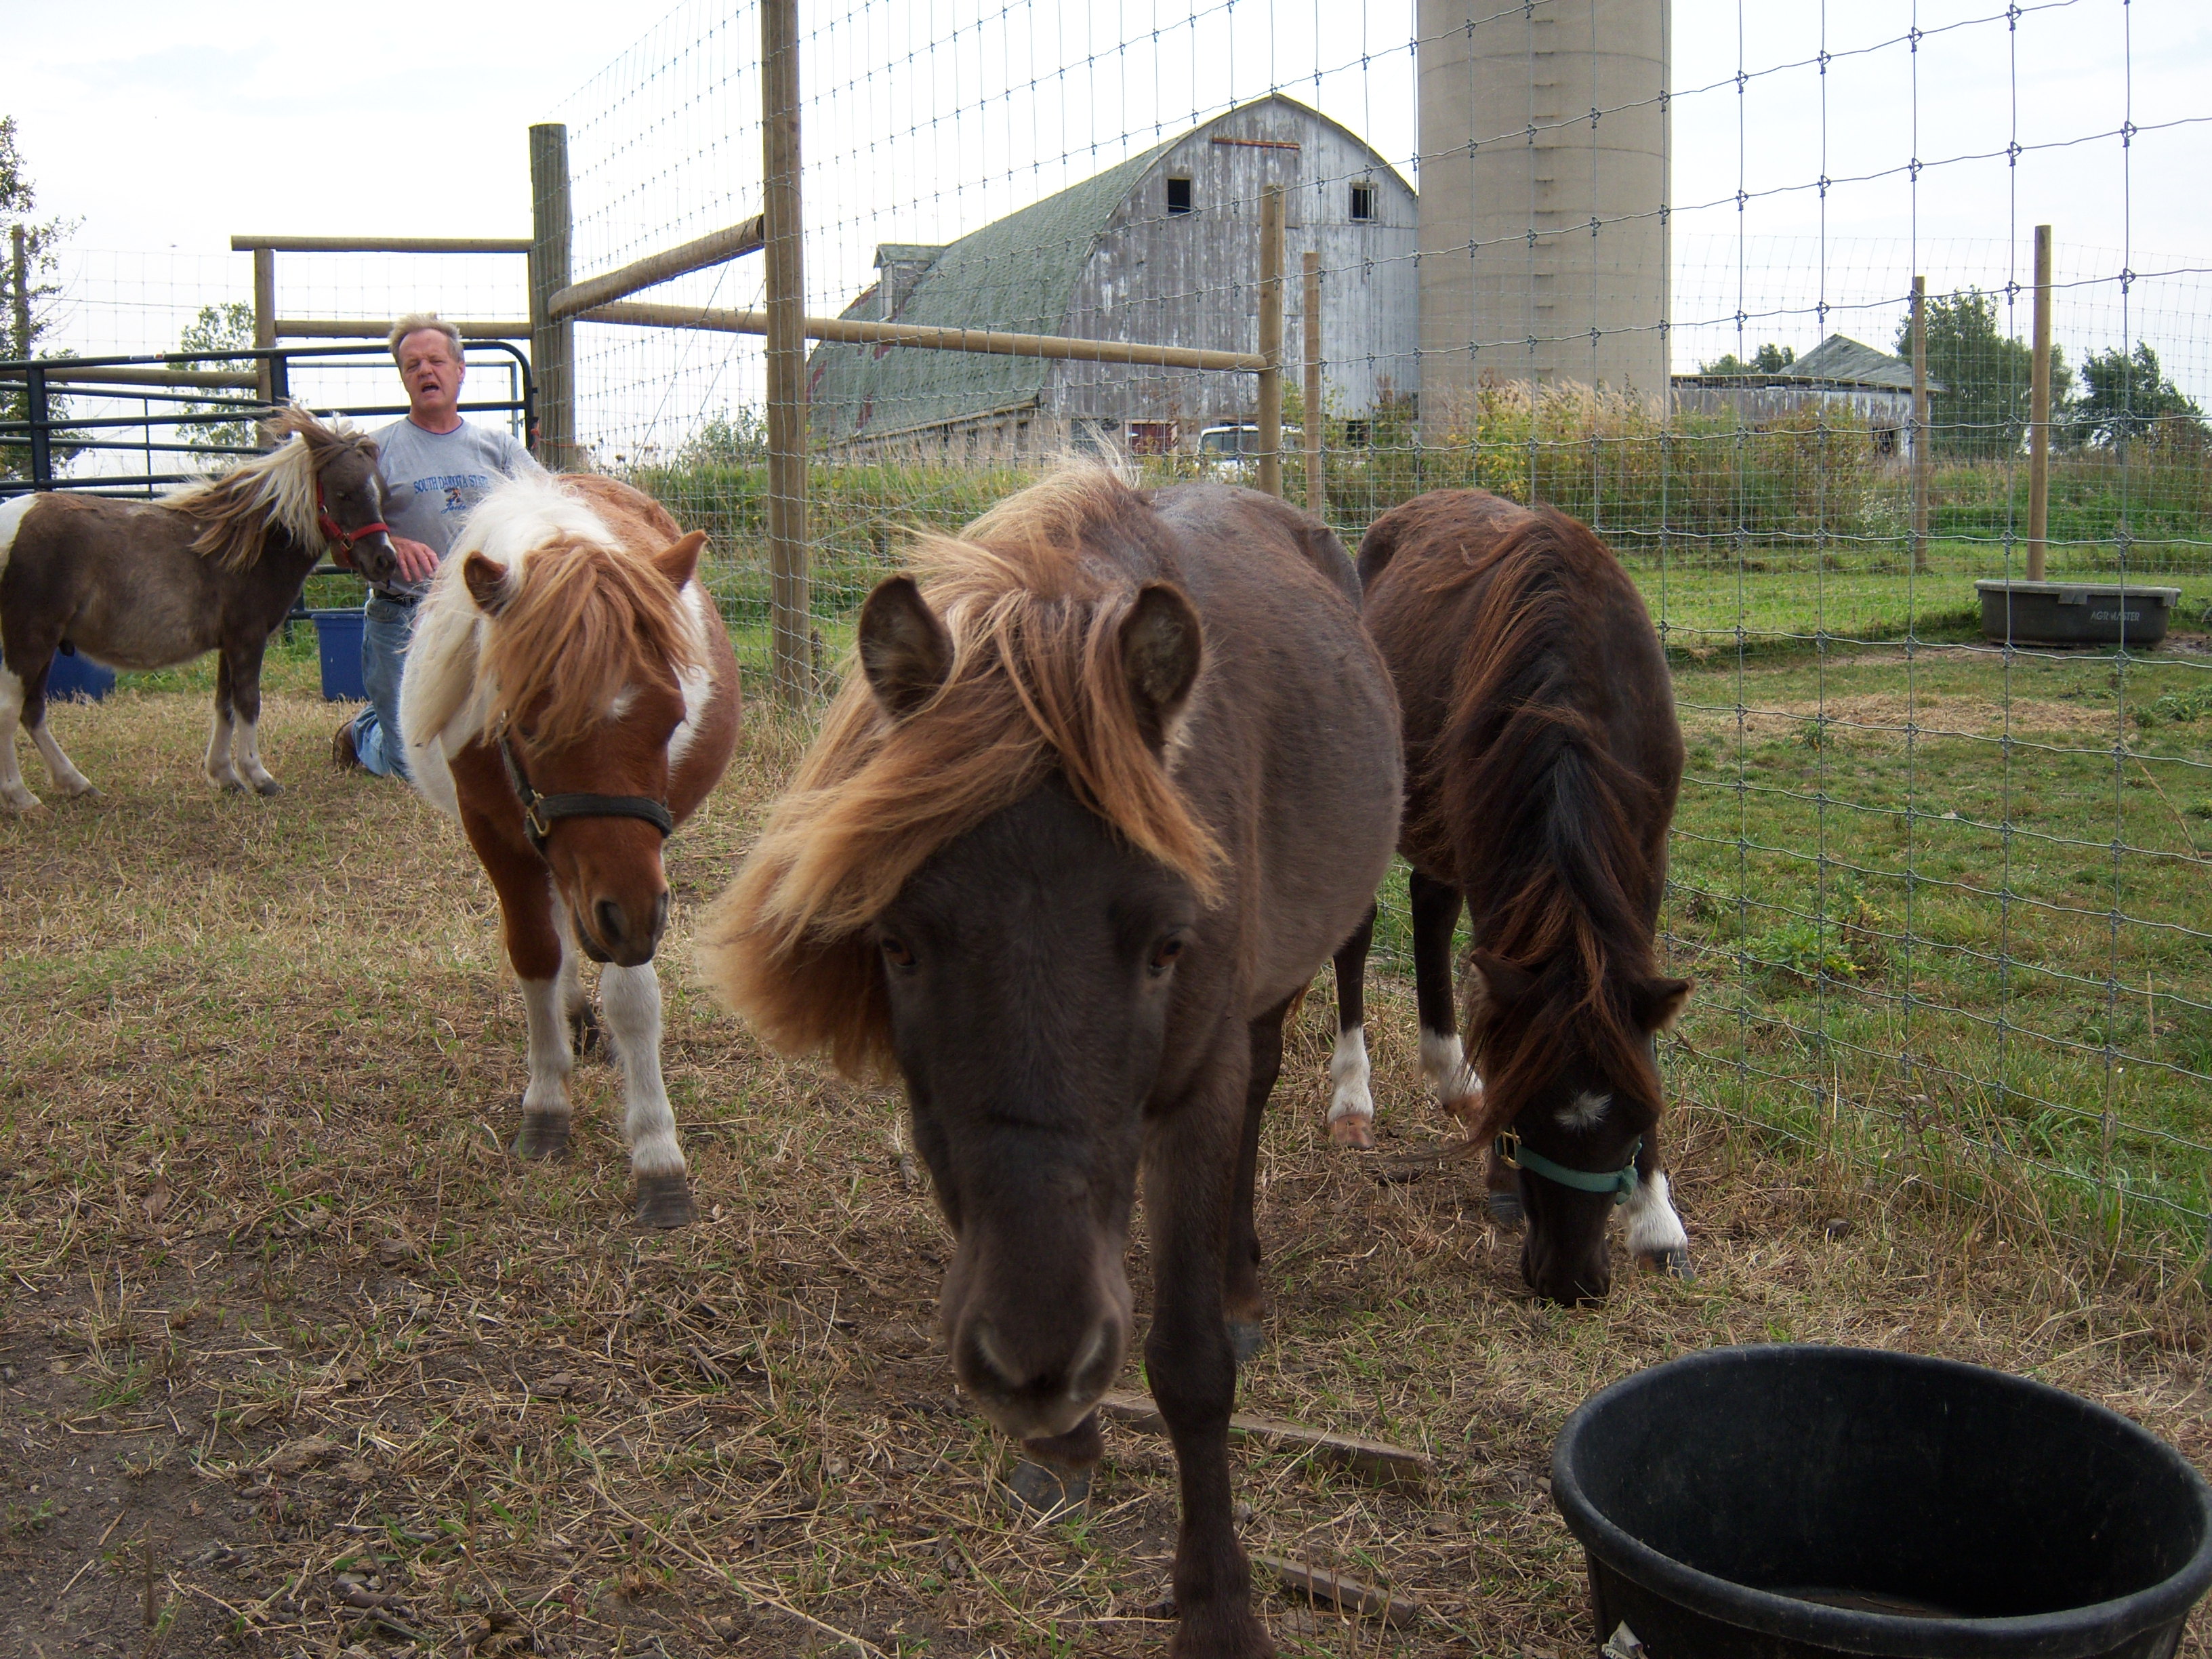
farm, herd, pasture, grazing, horse, mammal, mare, wisconsin, ox, kenoshacounty, miniaturehorses, pleasantprairie, pack animal, cattle like mammal, horse like mammal